Sheksninsky District

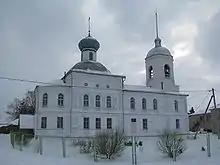
The St. Nicholas Church in Sizma

The only museum in the district is the Historical and Cultural Center, located in Sheksna. It displays collections on local history, as well as temporary exhibitions.